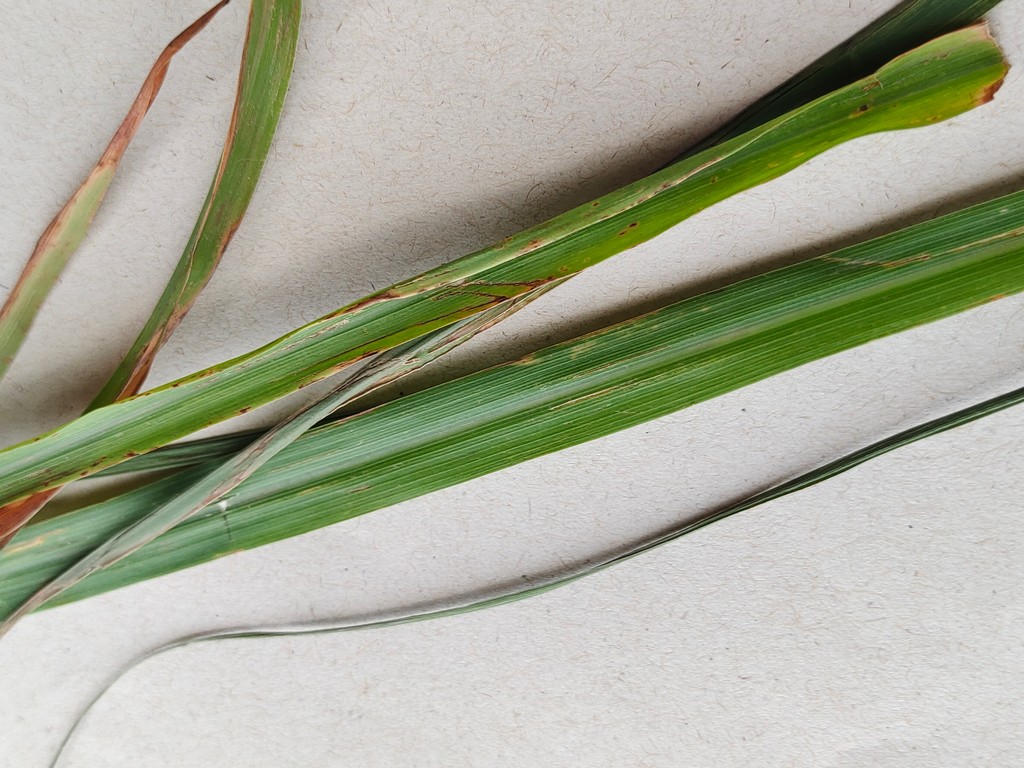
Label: Unhealthy